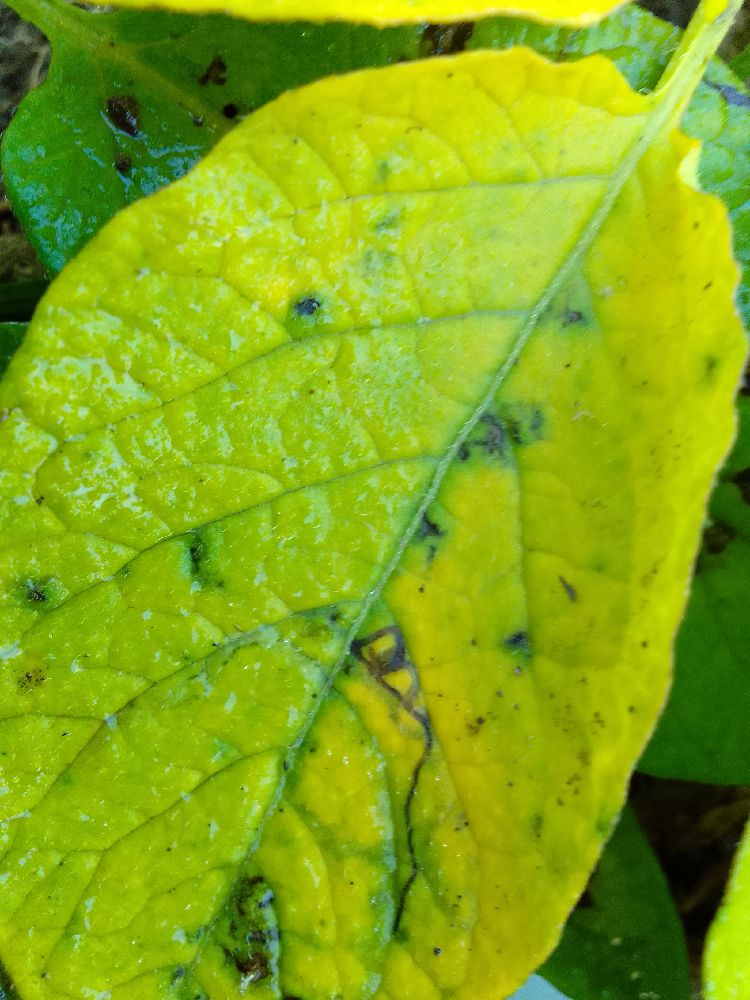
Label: Early blight